Sky position (RA, Dec in degrees): 237.813, 4.556
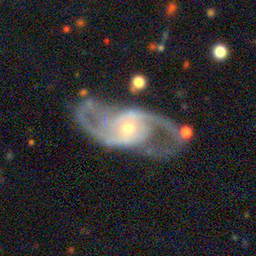
Galaxy morphology: Unbarred Loose Spiral Galaxies